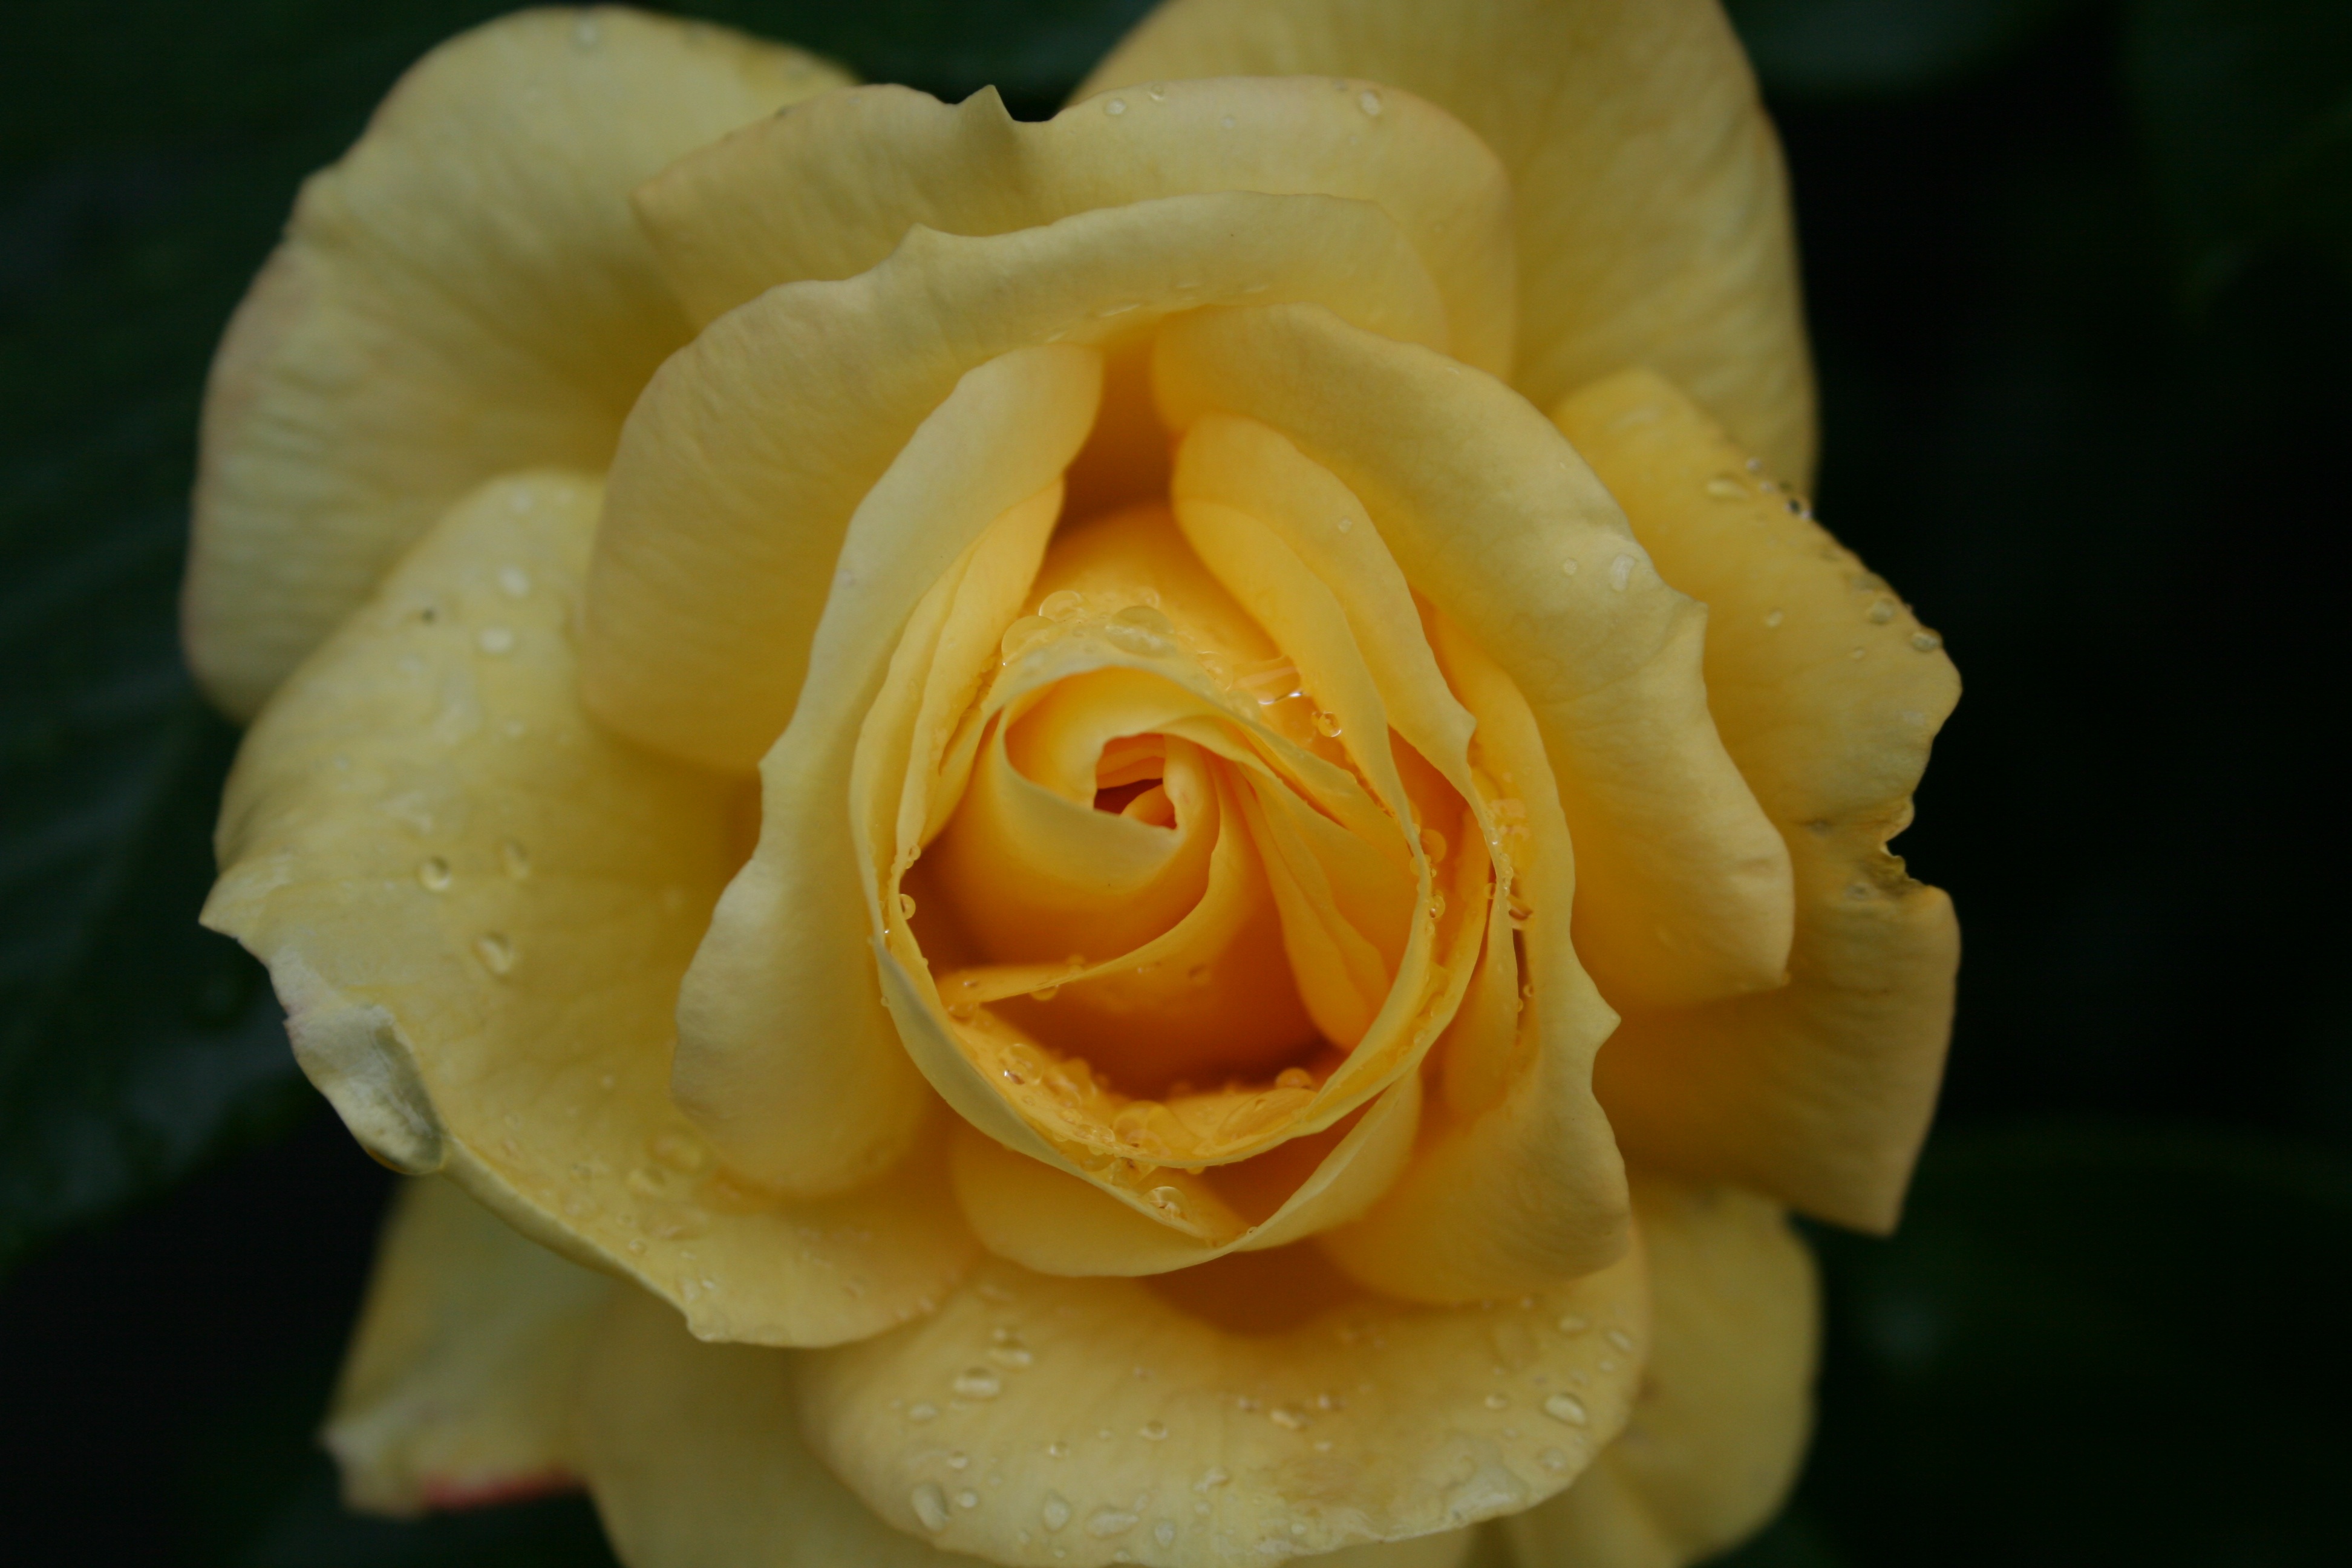
blossom, dew, plant, flower, petal, bloom, rose, yellow, flora, drip, close up, floribunda, rose bloom, macro photography, beaded, flowering plant, garden roses, rose family, plant stem, land plant, rose order, austrian briar